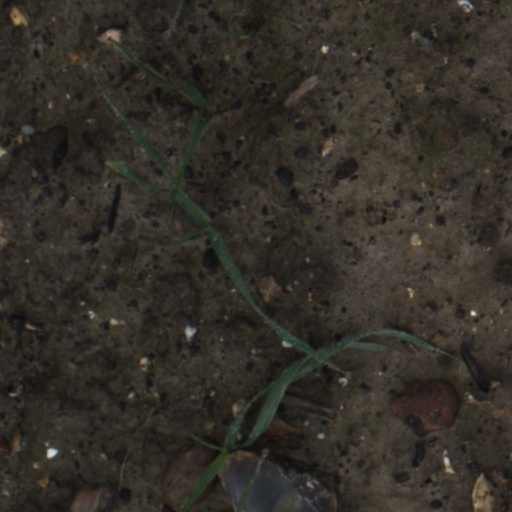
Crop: wheat